Graeme Obree

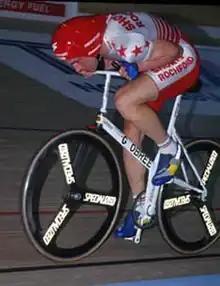
Obree on "Old Faithful"

Graeme Obree (born 11 September 1965), nicknamed "the Flying Scotsman", after the famous steam train, is a Scottish racing cyclist who twice broke the world hour record, in July 1993 and April 1994, and was the individual pursuit world champion in 1993 and 1995. He was known for his unusual riding positions and for the "Old Faithful" bicycle he built which included parts from a washing machine. He joined a professional team in France but was fired before his first race. He also competed in the men's individual pursuit at the 1996 Summer Olympics.